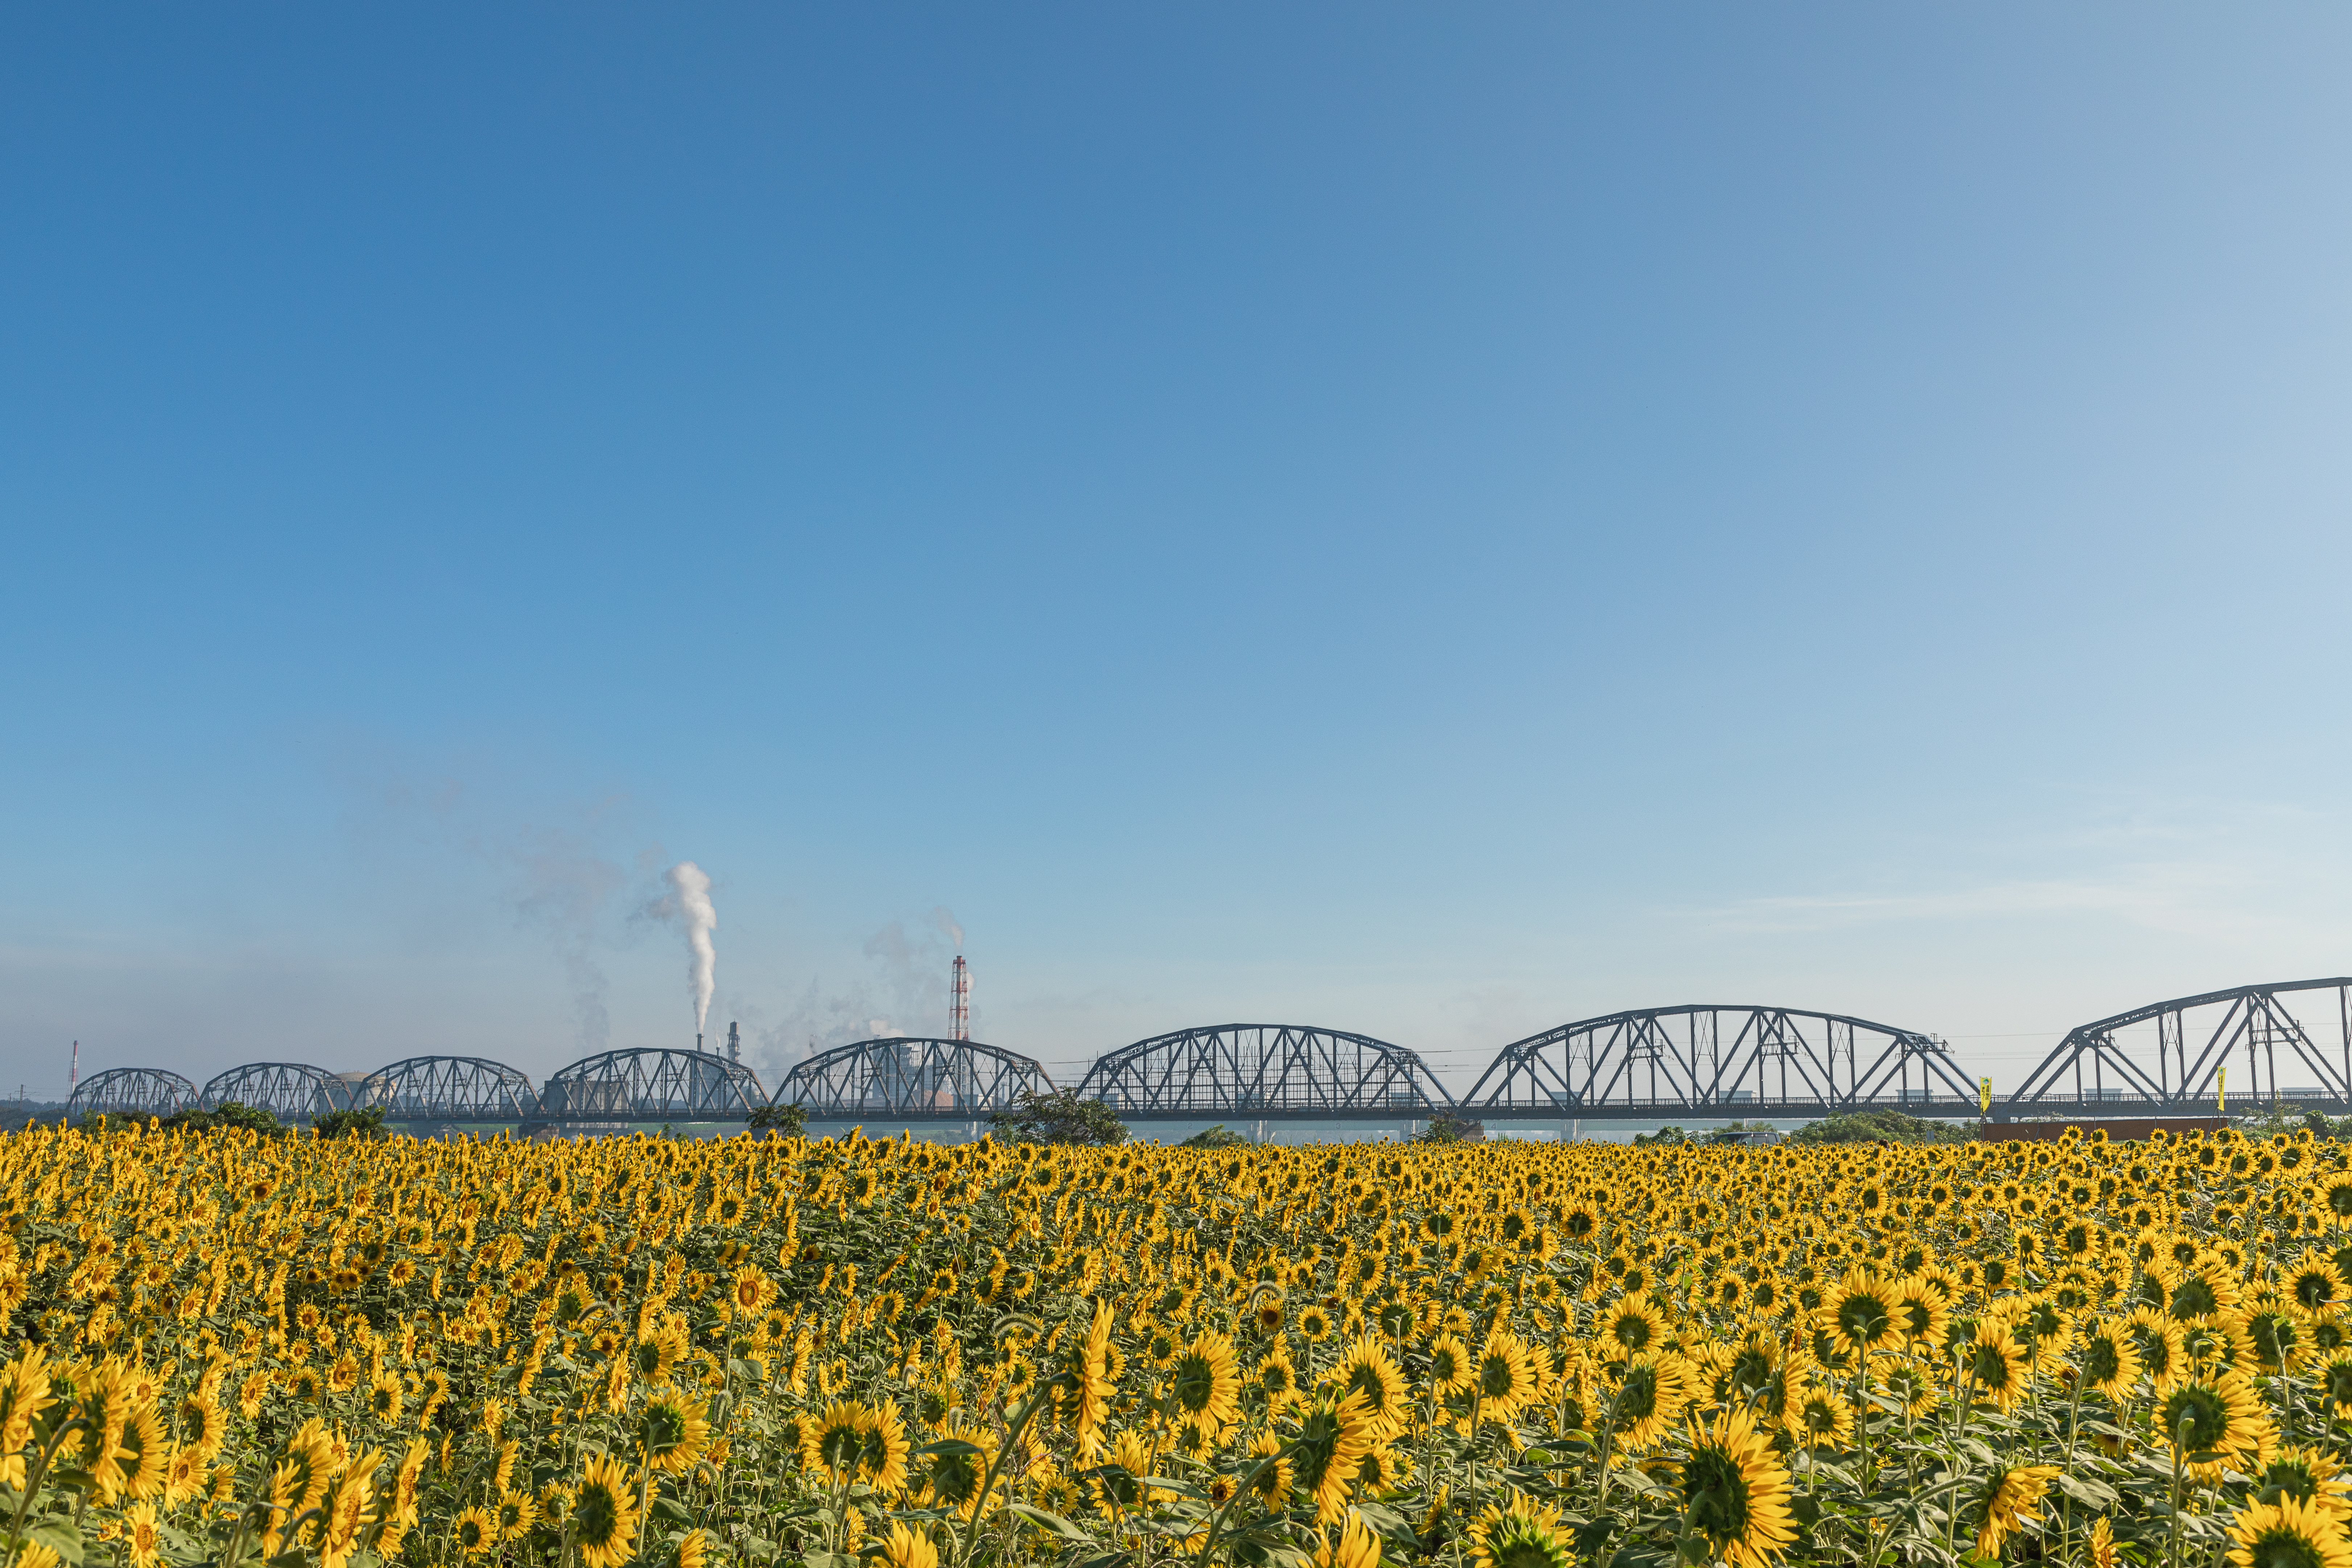
sky, field, sunflower, yellow, crop, plant, flower, spring, agriculture, grass family, horizon, line, rural area, canola, wildflower, landscape, farm, plain, prairie, cloud, cash crop, mustard plant, meadow, mustard and cabbage family, flowering plant, plant stem, road